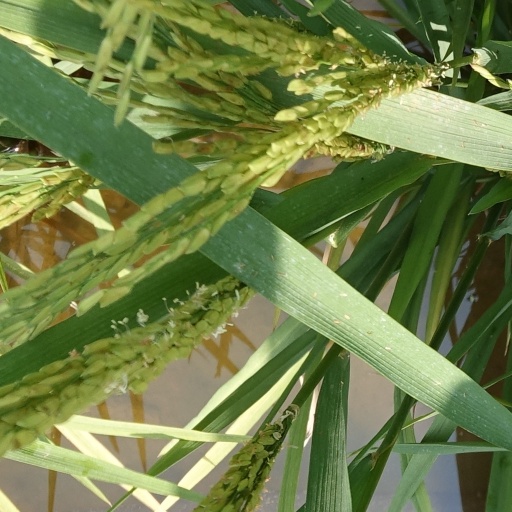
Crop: rice